Mauritanide Belt

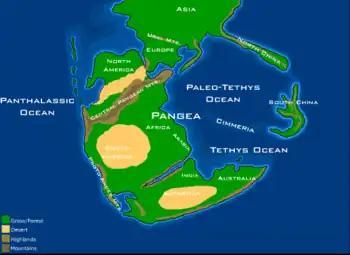
Paleogeographic reconstruction of the supercontinent Pangaea, including the Central Pangean Mountains of which the Mauritanide Belt formed a part.

The Mauritanide Belt is an ancient orogen running parallel to the west coast of Africa from Morocco to Guinea-Bissau. The orogeny that formed the Mauritanide Belt was active between 320 and 270 million years ago in the Carboniferous and Permian. During this time period the eastern nappes of the belt thrust over rocks of Devonian age in the Taoudeni Basin. During the Triassic the Mauritanide Belt was split from the Appalachian Mountains (with which it was previously a single orogen) as the Atlantic Ocean opened.